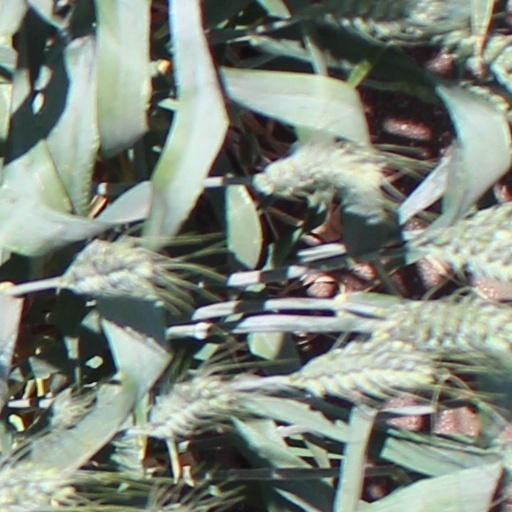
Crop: wheat